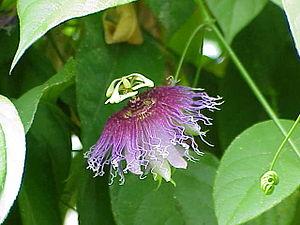
Passiflora est un genre de plantes, les passiflores, de plus de 530 espèces de la famille des Passifloraceae. Ce sont des plantes grimpantes aux fleurs spectaculaires, mais leur abondance n'est garantie que dans les régions au climat doux.